Cameron Leslie

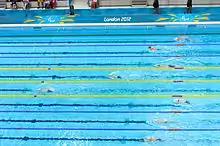
Leslie in front at the 2012 Summer Paralympics Men's 150m Individual Medley S4 swimming final.

Leslie won the gold medal in the men's 150 m individual medley at the 2008, 2012 and 2016 Summer Paralympics.